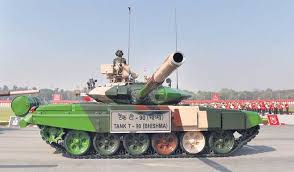
Label: Tank